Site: brandenburg
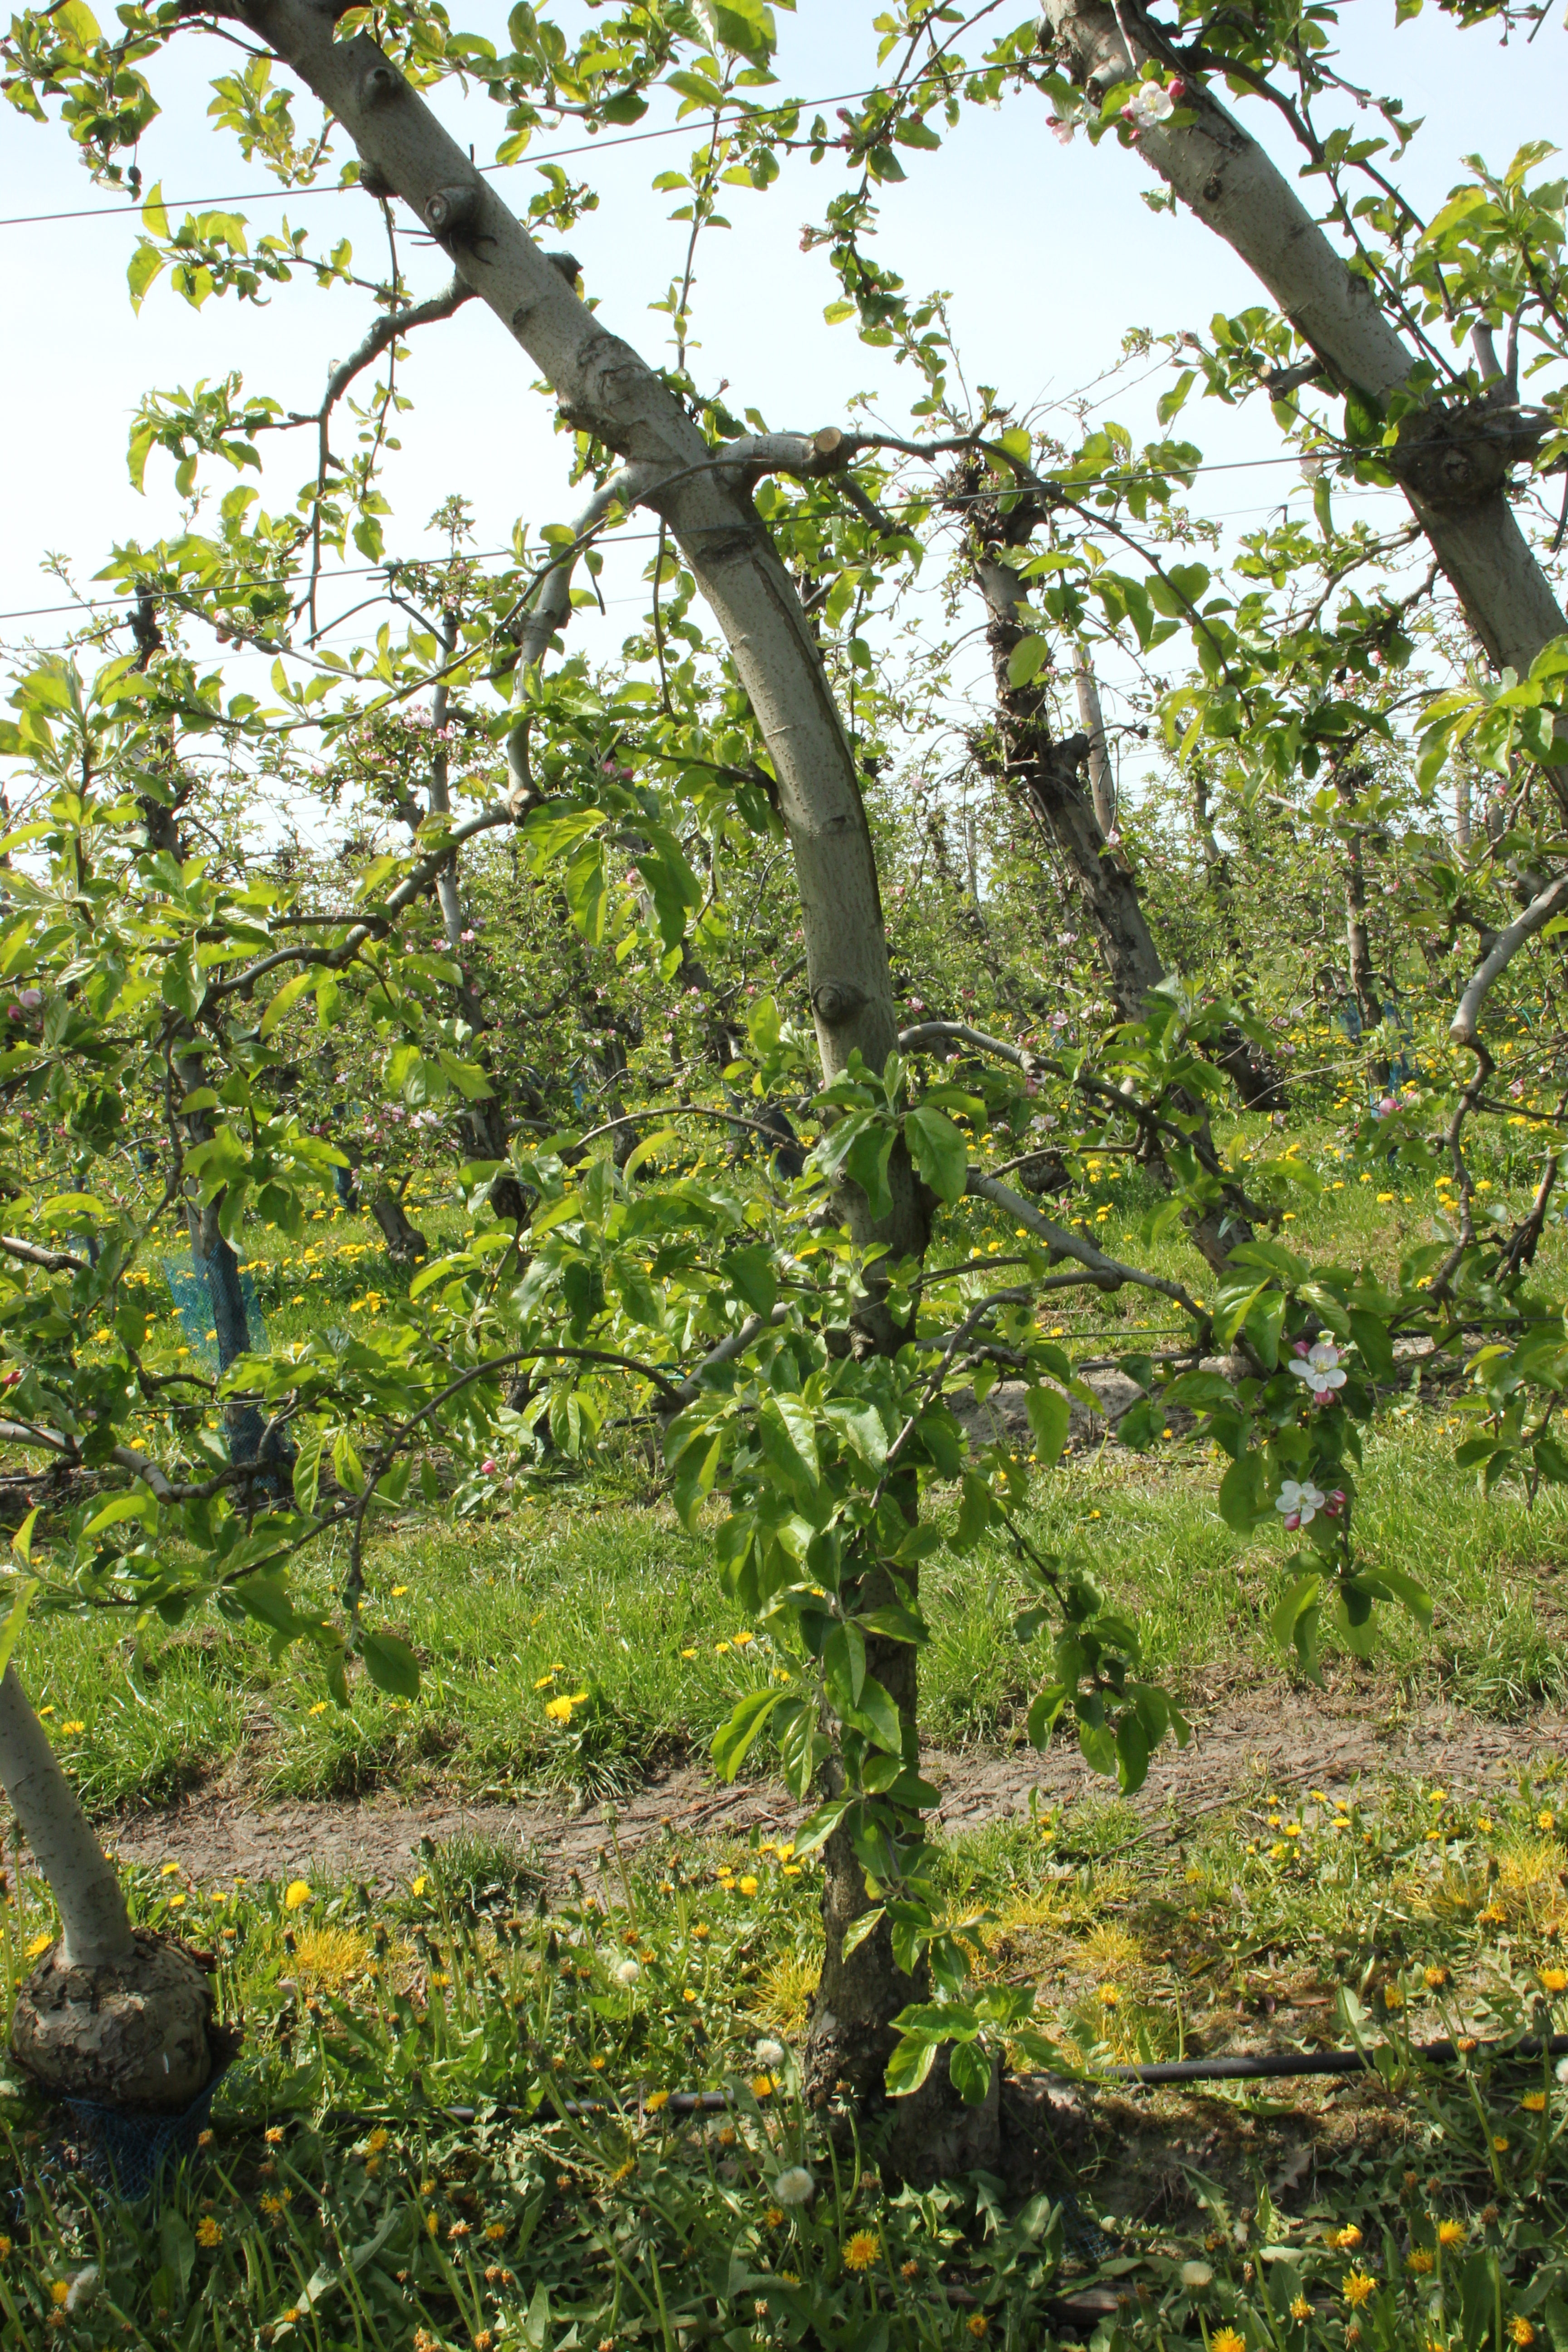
Growth stage (BBCH 60): Flowering